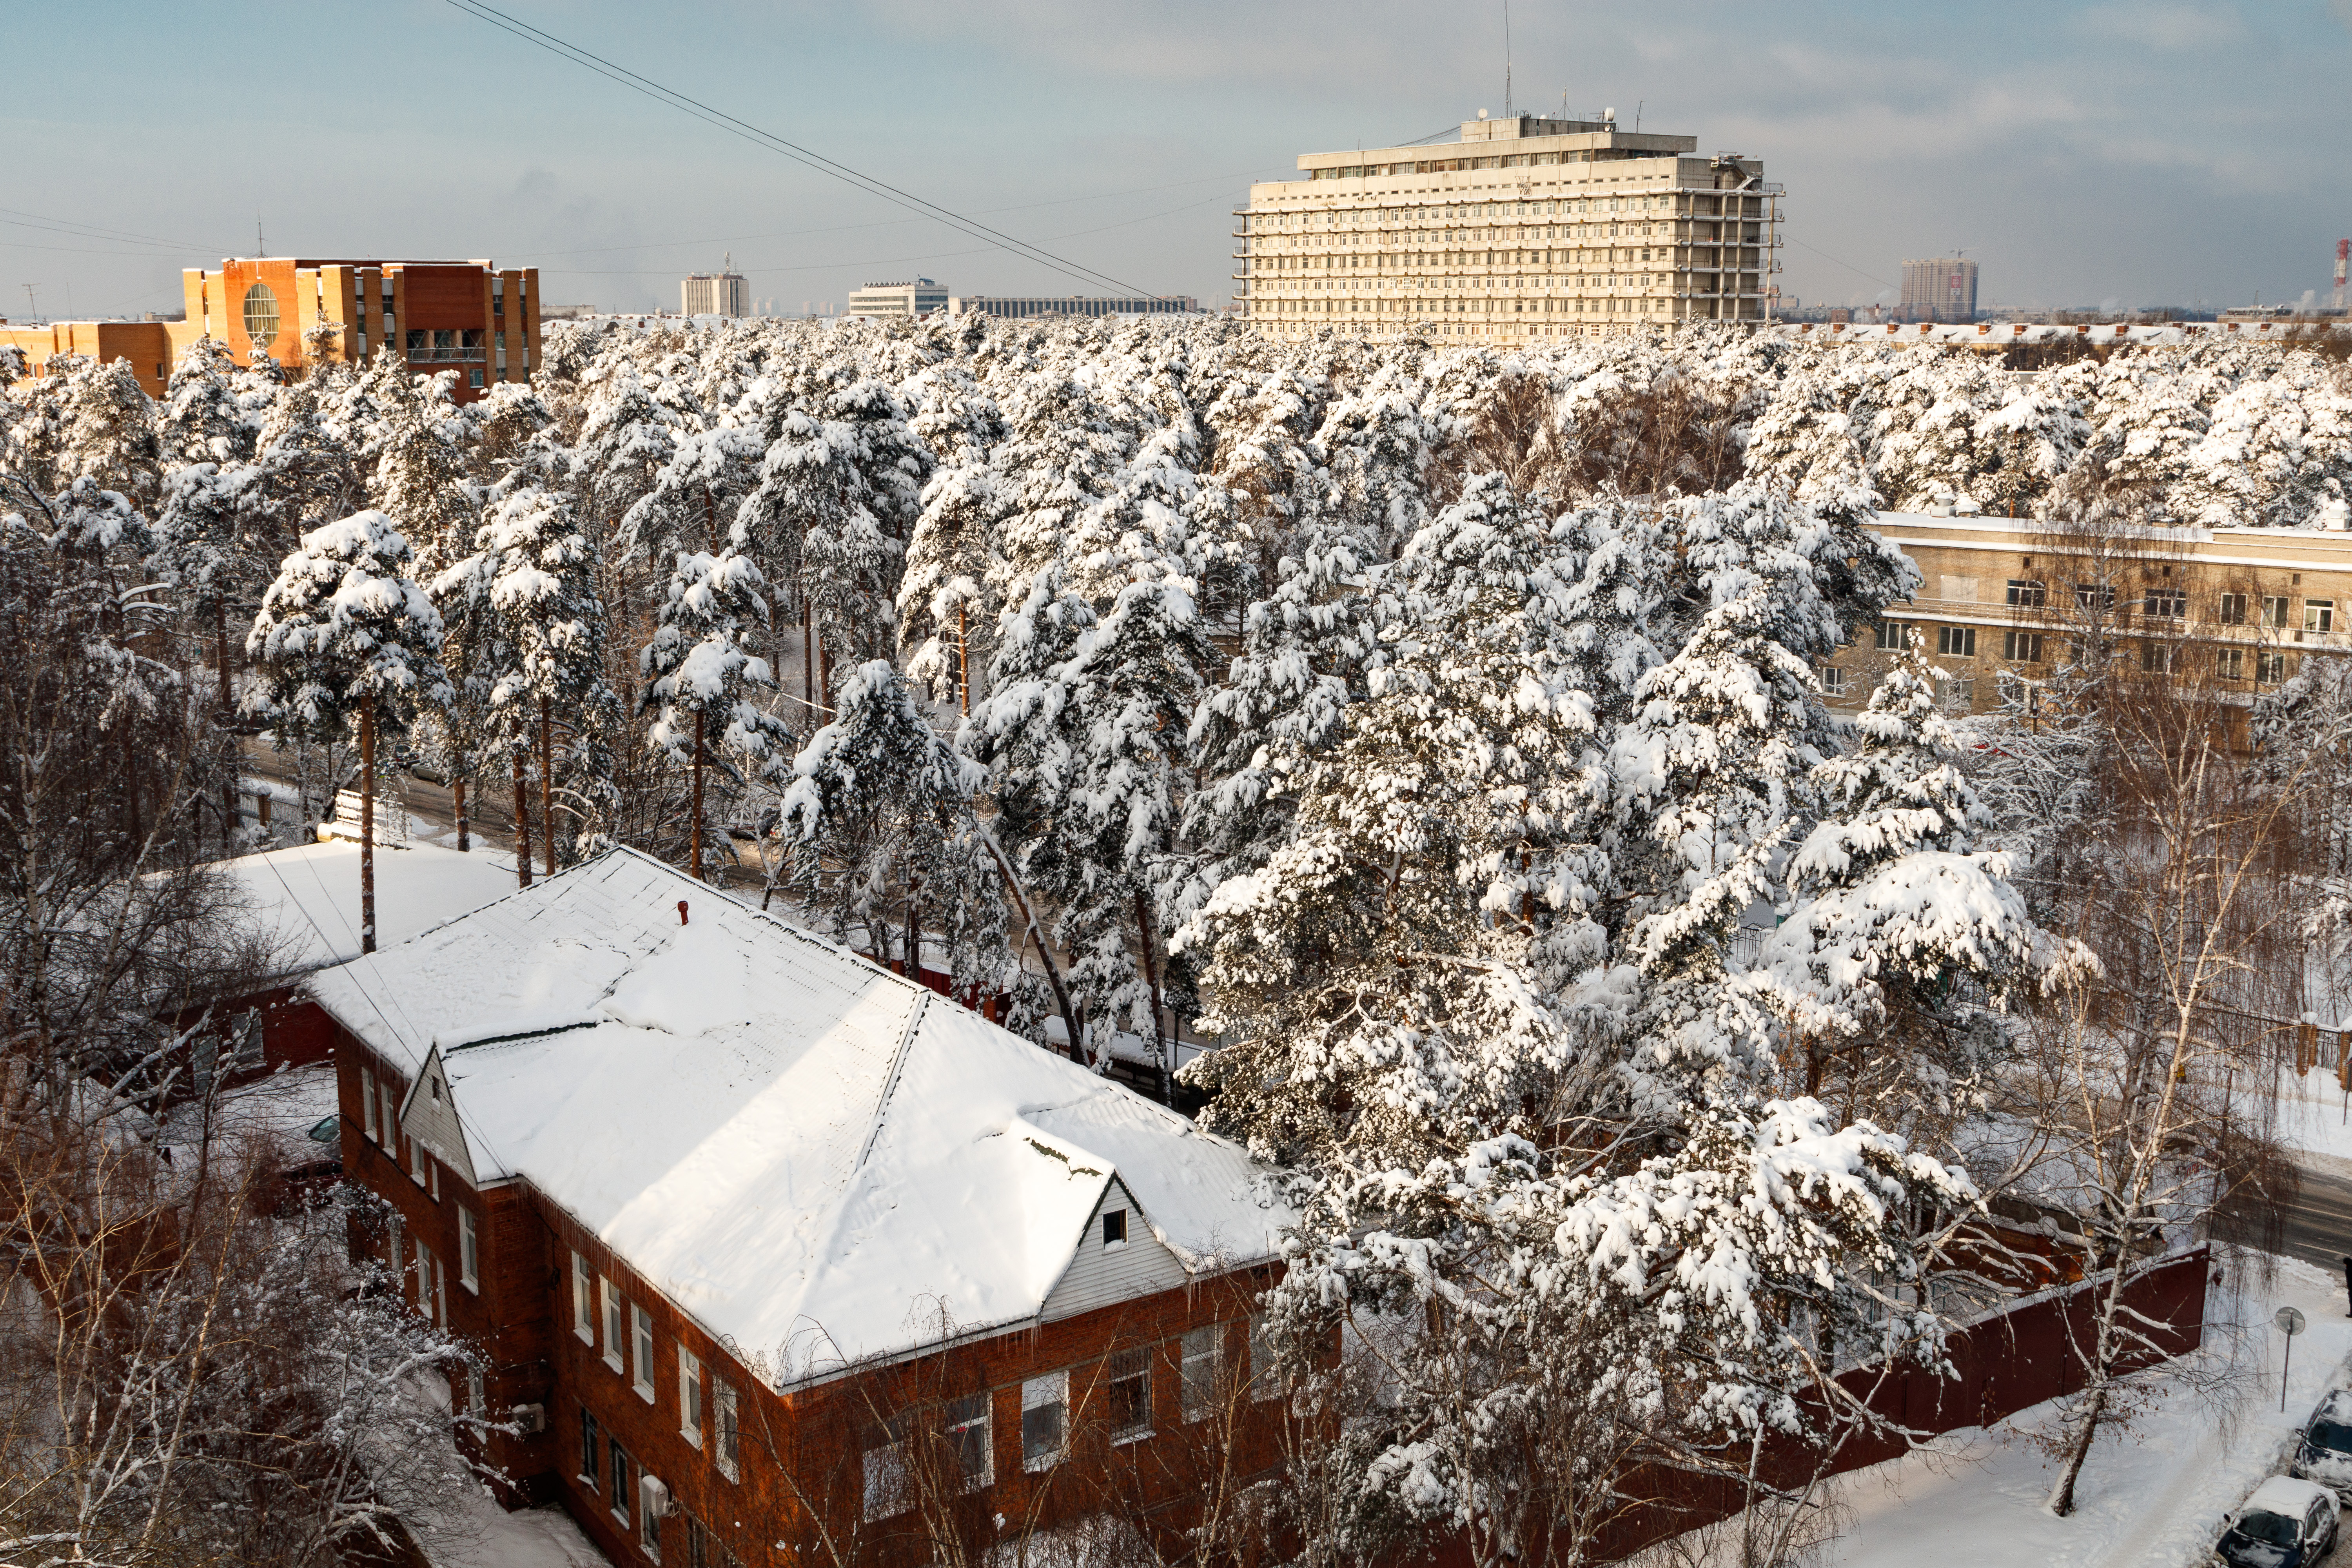
winter, snow, frost, cold, city, trees, branches, outdoors, white, wintry, snowfall, mysterious, nature, landscape, calm, scenic, residential area, neighbourhood, freezing, building, suburb, roof, urban area, home, urban design, mixed use, apartment, tower block, precipitation, condominium, winter storm